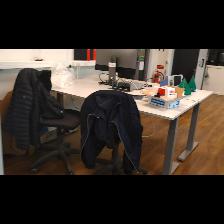
Label: NonHuman